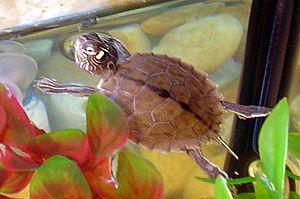
Graptemys ouachitensis est une espèce de tortue de la famille des Emydidae.